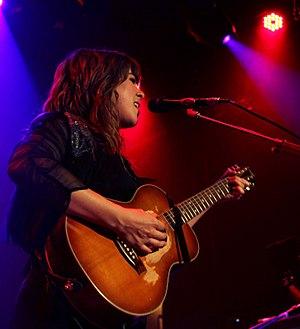
Serena Lauren Ryder, née le 8 décembre 1982 est une artiste canadienne qui a connu un très grand succès depuis quelques années. En effet, cette dernière a remporté plusieurs distinctions. Ryder est née à Toronto et elle a grandi à Milbrook, en Ontario. Cette chanteuse a obtenu une reconnaissance nationale avec sa chanson « Weak in the Knees » sortie en 2007. « J'ai écrit beaucoup quand j'avais environ 11 ans », raconte Serena. « Je n'écrivais pas dans mon journal intime ; j'avais besoin d'exprimer quelque chose de plus profond que cela, que je ne pouvais exprimer en conversant. Je chante depuis que je suis toute petite ; j'interprétais des chansons populaires pendant des spectacles. Mais quand j'ai obtenu ma guitare, un nouveau monde s'est ouvert pour moi. J'ai réalisé que je pouvais mettre ma poésie dans des chansons et connecter deux choses différentes. ».